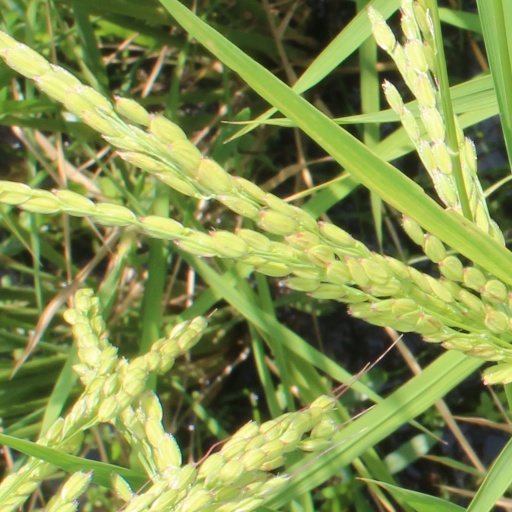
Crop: rice